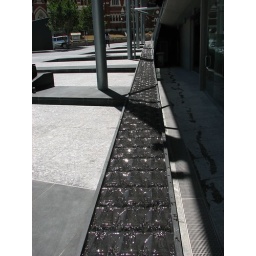
A water feature or drain - not sure which. It is the only sign of water in this barren square.